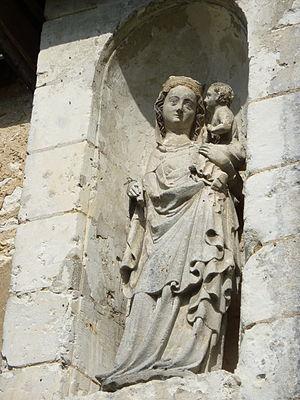
Villaines-sous-Lucé dans la Sarthe.
Villaines-sous-Lucé est une commune française, située dans le département de la Sarthe en région Pays de la Loire, peuplée de 711 habitants.